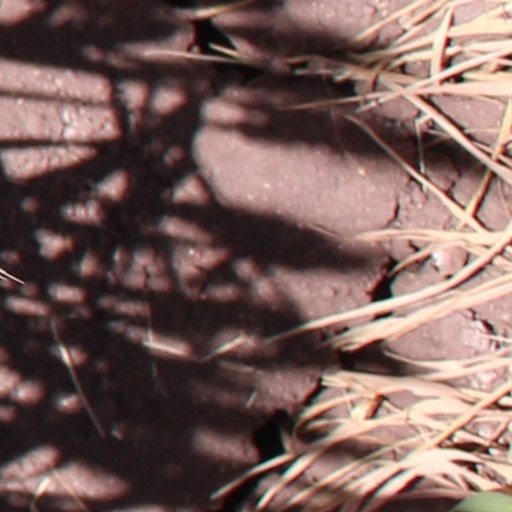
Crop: wheat